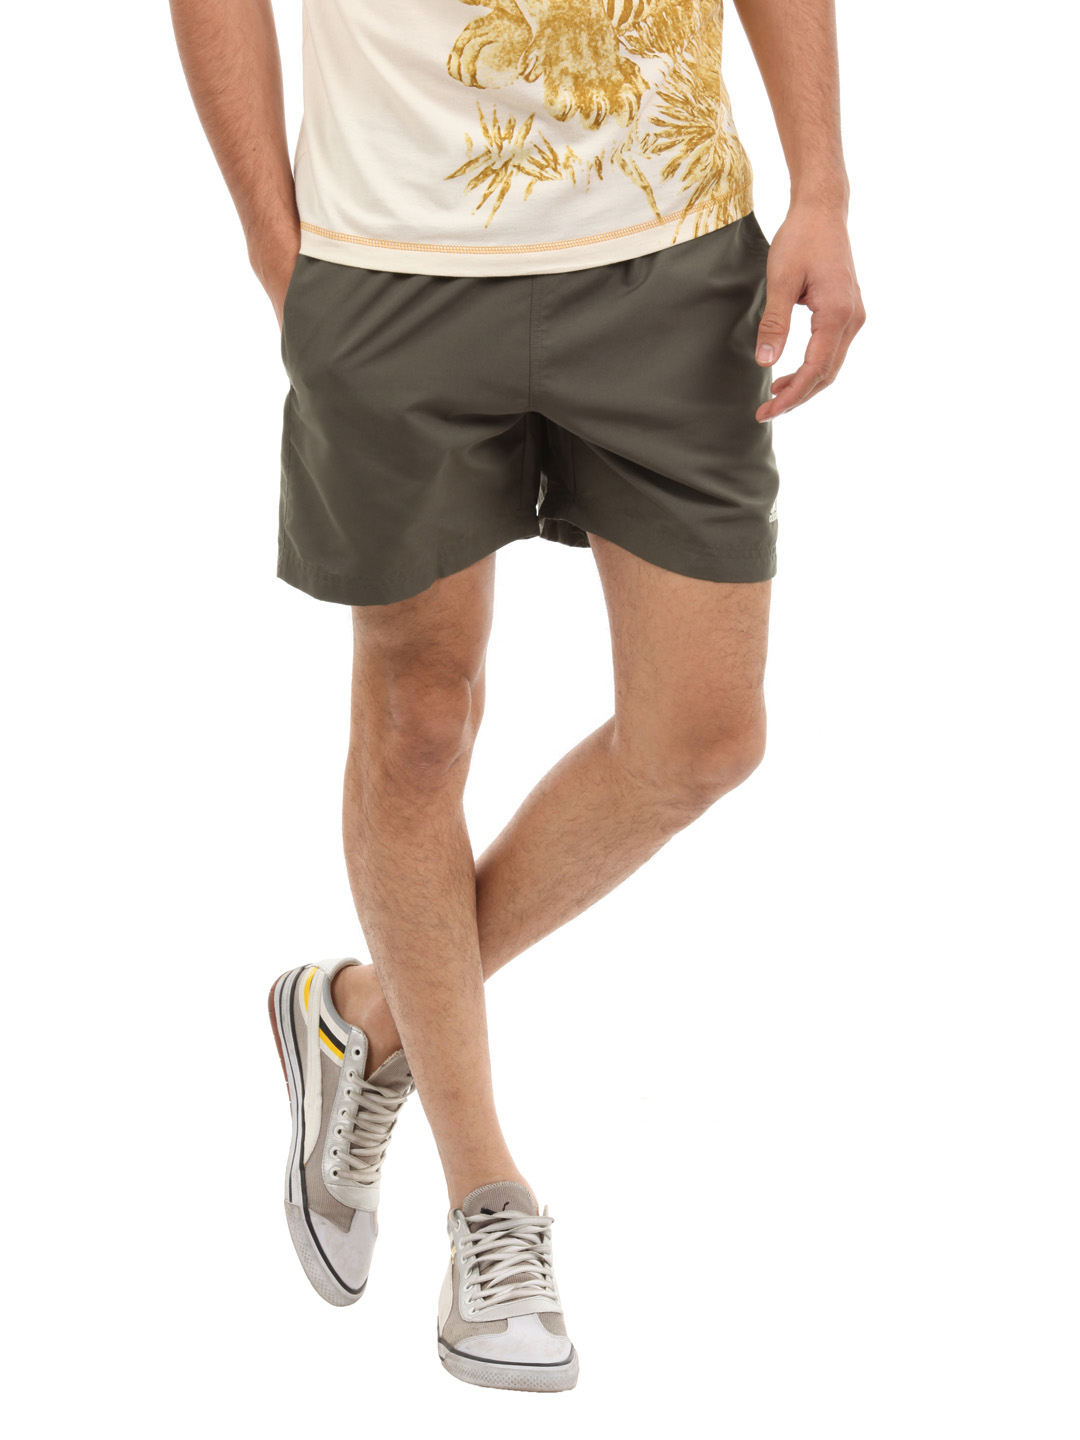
ADIDAS Men Olive Shorts
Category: Apparel / Bottomwear / Shorts
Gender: Men
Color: Olive
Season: Summer 2012
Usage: Casual